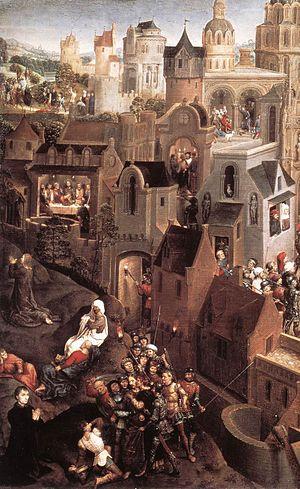
Scènes de la Passion du Christ, aussi appelé Passion de Turin, est un tableau du peintre primitif flamand d'origine allemande Hans Memling. Réalisé vers 1470 sur un panneau de chêne de la Baltique, cette peinture représente 23 vignettes de la Vie du Christ combinées dans une seule et même composition narrative sans scène centrale dominante : 19 épisodes montrent la Passion du Christ, la Résurrection, et trois épisodes de l'apparition du Christ ressuscité. La réalisation de cette œuvre est commandée par Tommaso Portinari, un banquier italien vivant à Bruges, qui est représenté — comme cela était souvent le cas pour les donateurs — agenouillé et priant dans le coin inférieur gauche du tableau, en compagnie de sa femme, Maria Baroncelli, qui est peinte, elle, dans le coin inférieur droit.